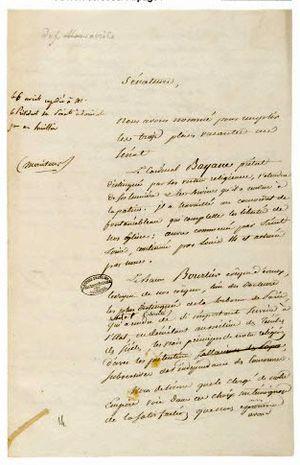
Lettre de Napoléon Ier aux sénateurs. AF/IV/753, n° 6053, fol. 14.
Le Sénat conservateur est institué par la Constitution de l'an VIII de la République française, entrée en vigueur le 25 décembre 1799, avant sa promulgation le 7 février 1800 sous le Consulat. Contrairement au Tribunat et au Corps législatif, assemblées législatives du Consulat, le Sénat conservateur n'a quant à lui aucun rôle dans le processus législatif. Il a en revanche deux grands pouvoirs, électif et constitutionnel. La Constitution de l'an X et la Constitution de l'an XII, instaurant l'Empire, modifient son importance.